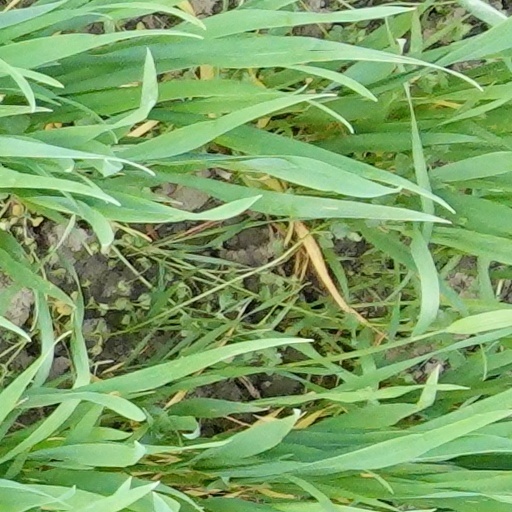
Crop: wheat